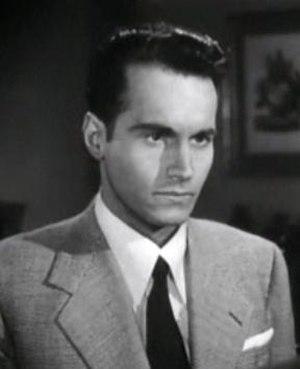
Helmut Dantine est un acteur d'origine autrichienne, de son vrai nom Helmut Guttman, né à Vienne le 7 octobre 1917, mort à Beverly Hills le 2 mai 1982.